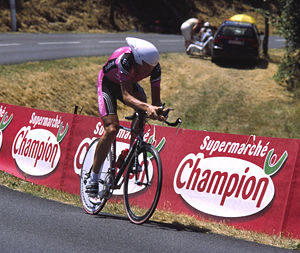
Rolf Aldag
Rolf Aldag er en tidligere tysk professionel cykelrytter. Han cyklede størstedelen af sin karriere på Telekom/T-Mobile, og er en af dem som har cyklet allerlængst for det tyske hold. Aldag deltog i Tour de France 10 gange, og er dermed også en af dem som har deltaget flest gange i verdens største cykelløb.